Student affairs

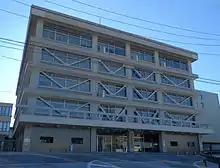
Headquarters of the Japan Student Services Organization in Tokyo.

Student affairs, student support, or student services is the department or division of services and support for student success at institutions of higher education to enhance student growth and development. People who work in this field are known as student affairs educators, student affairs practitioners, or student affairs professionals. These student affairs practitioners work to provide services and support for students and drive student learning outside of the classroom at institutions of higher education.